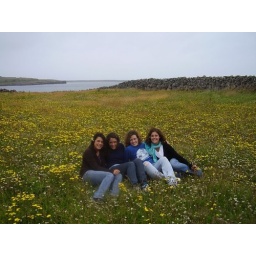
We hopped the stone wall to lay down in the daisy field!